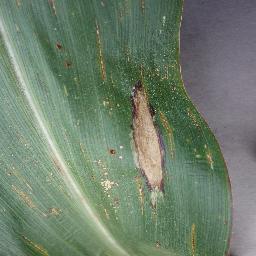
Label: Corn_(Maize)___Northern_Leaf_Blight